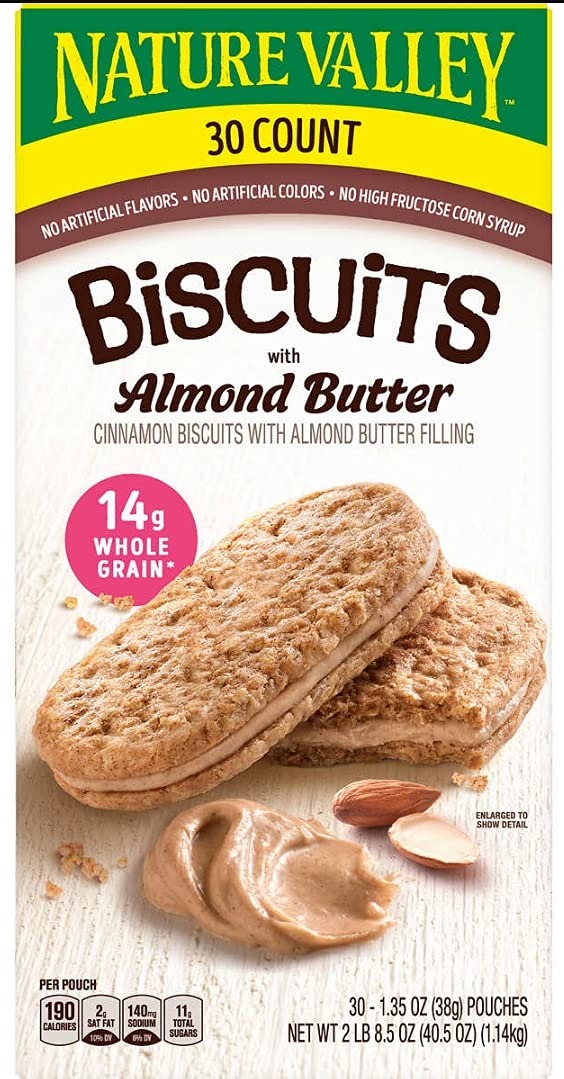
Item Name: Nature valley almond biscuits 30 ct
Bullet Point 1: Cinnamon biscuits with almond butter filling
Bullet Point 2: Energy from 14 g of whole grain
Bullet Point 3: 190 calories per sandwich
Bullet Point 4: Healthy breakfast on the go
Product Description: Each biscuit has a delicious crispy texture and 100% natural whole grain oats combined with the goodness of almond butter. With 14 grams of whole grain per serving, Nature Valley Biscuits with Almond Butter provide nutritious energy to help keep you going all day long.
Value: 40.5
Unit: Ounce

Price: 20.3